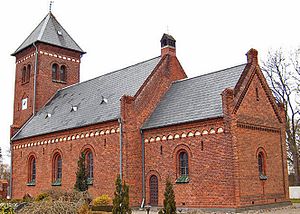
Dannemare Kirke
Dannemarke Kirke.
Dannemare Kirke neoromantisk kirke i landsbyen Dannemare omkring 12 km syd for Nakskov på Lolland. Den er bygget i 1897, hvor den erstattede den tidligere romanske kirke, som var brændt i 1895.